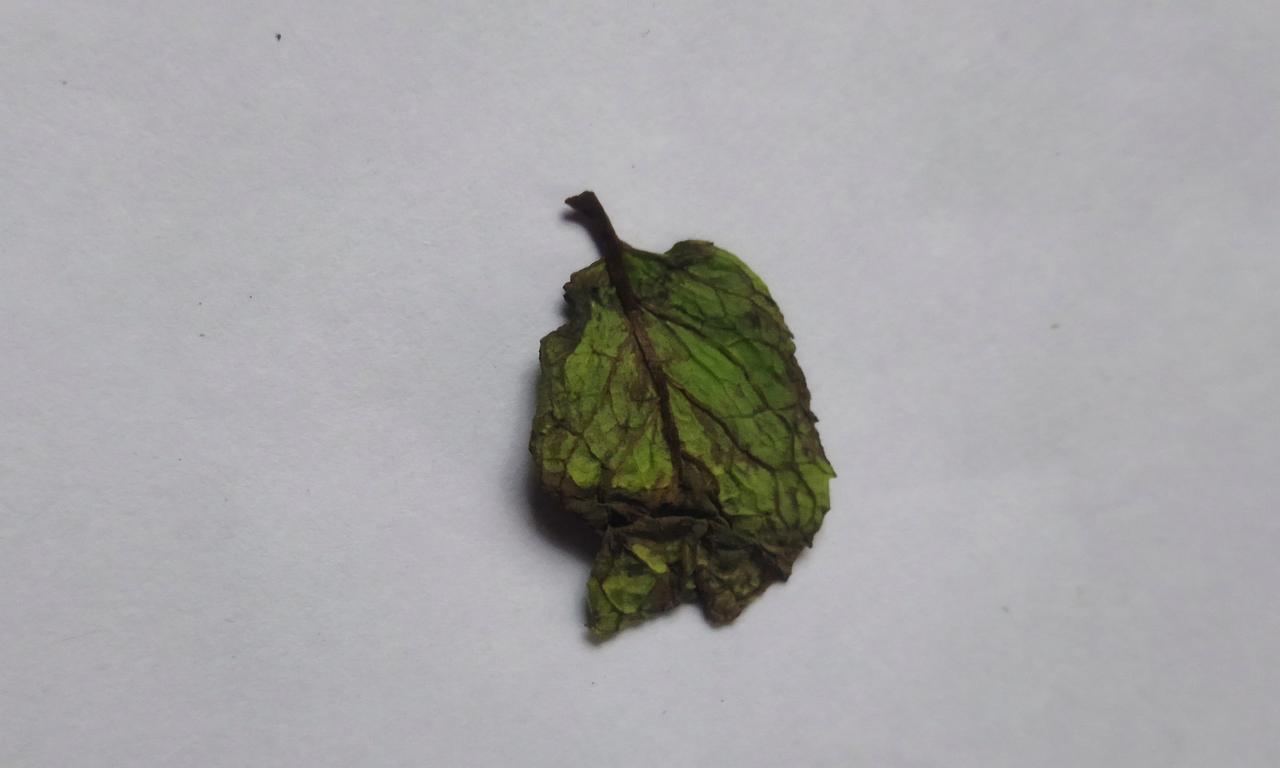
Label: Spoiled